America (airship)

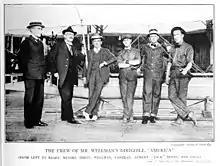
Picture of the crew

She returned to Spitsbergen one more time in July 1909, and at 10 AM on 15 August, launched with Wellman, Vaniman, Russian balloonist Nicolas Popov and Vaniman's brother-in-law Albert Louis Loud on board. The flight began well enough, but two hours and later, a device Wellman called the "equilibrator" failed. This was a long, leather tube filled with ballast that was intended to help gauge and maintain a fixed altitude over the ice. "America" gained altitude rapidly, until brought under control at and gradually lowered back to the ground by venting hydrogen. The crew was rescued by the Norwegian steamer "Farm". Wellman began plans to extend the hangar so that he could return the following year with a larger airship, but on learning of Dr. Frederick Cook's claim to have reached the pole, abandoned the adventure.